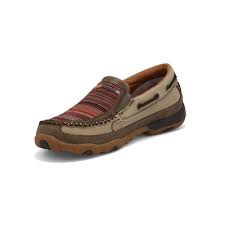
Label: Boat